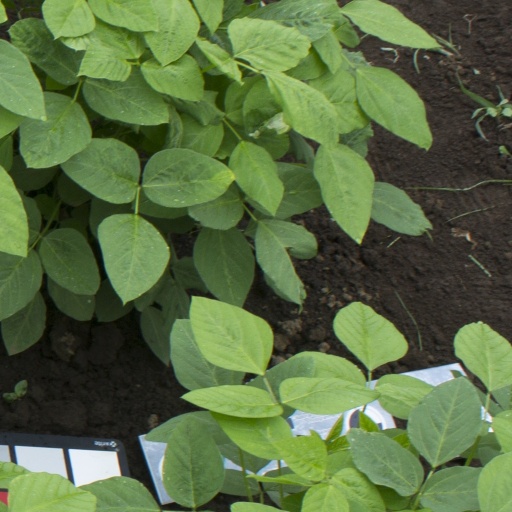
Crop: soybean